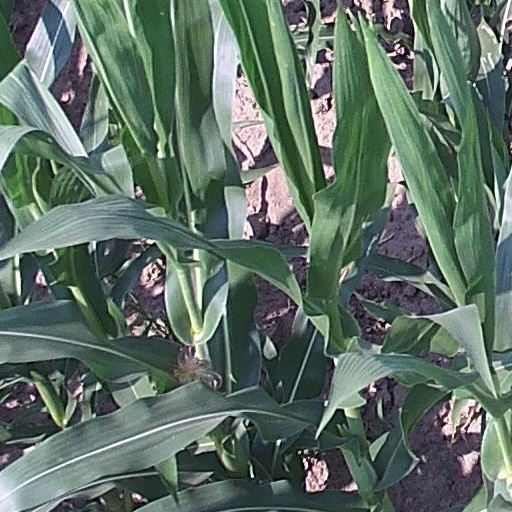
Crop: maize; corn